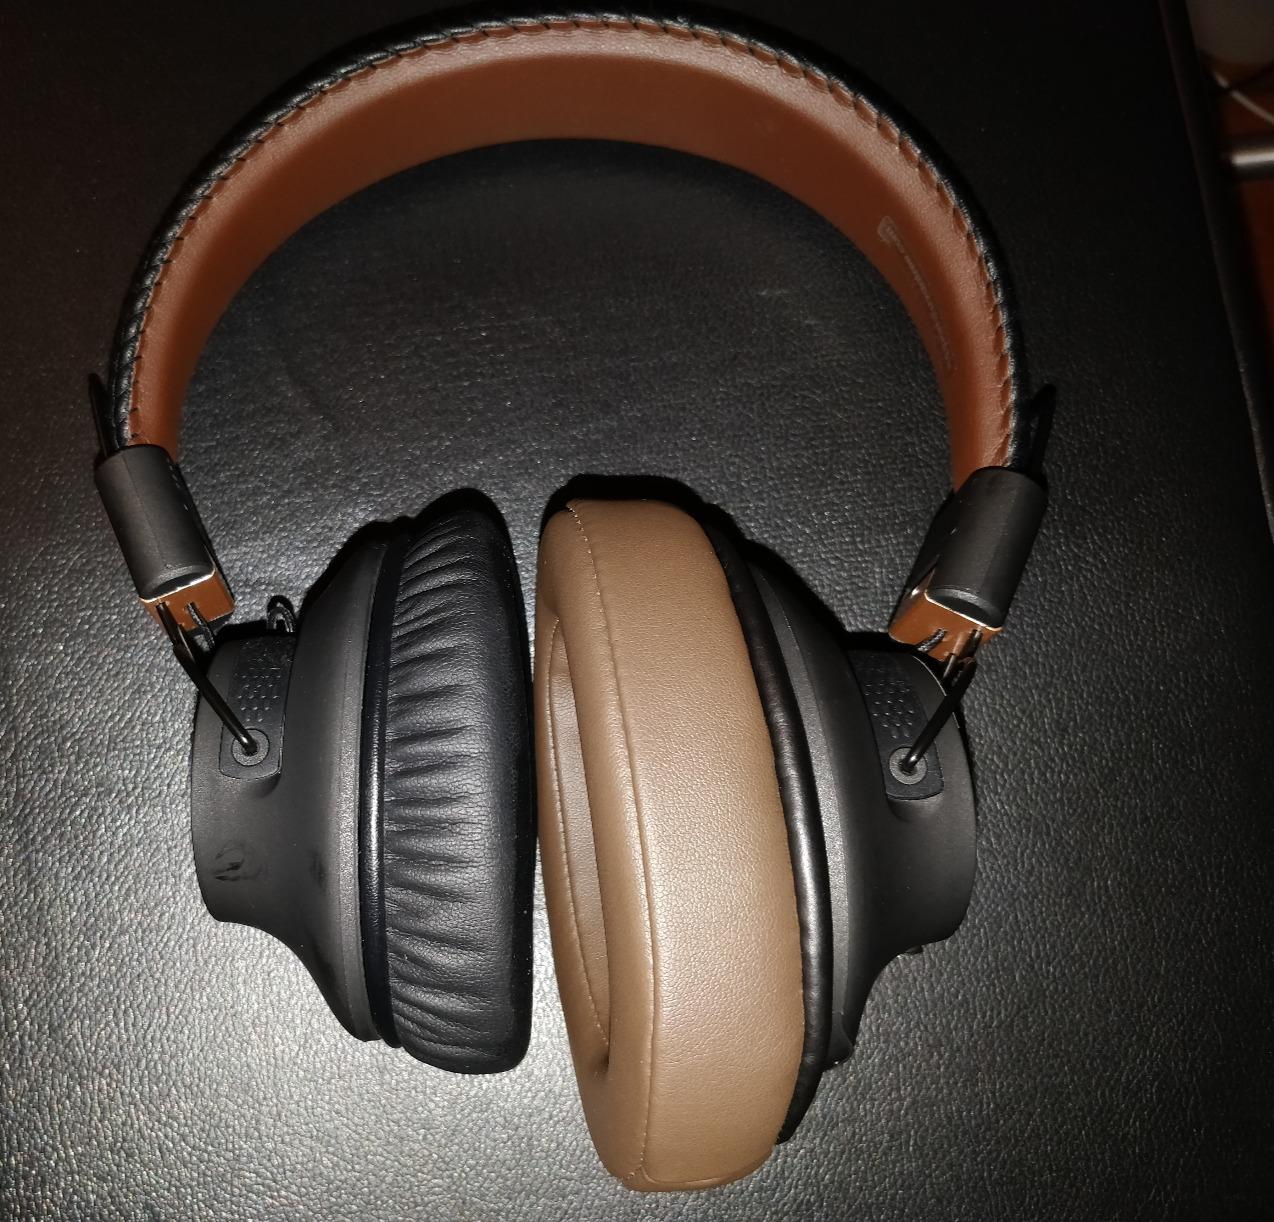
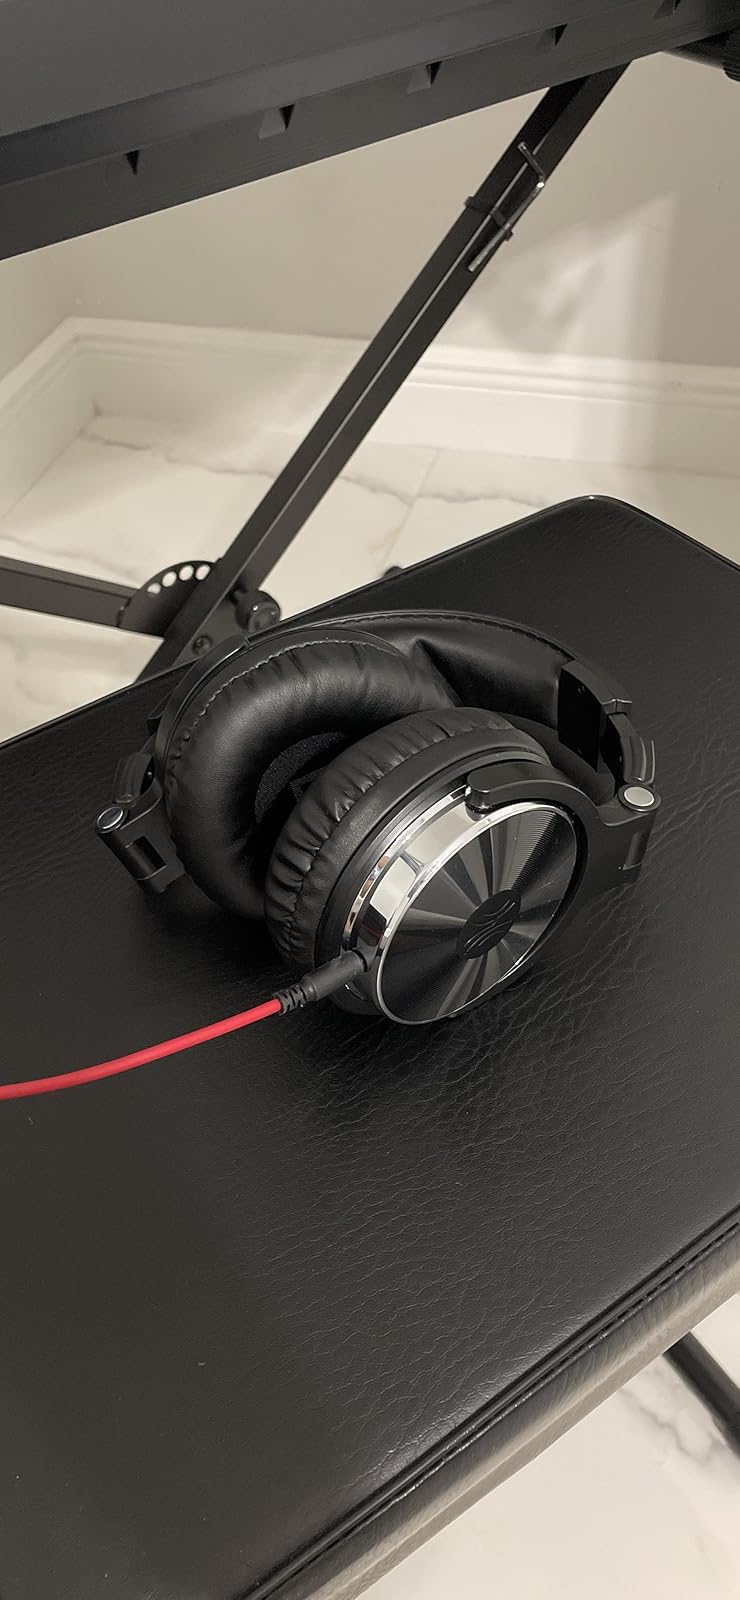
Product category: headphones
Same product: no